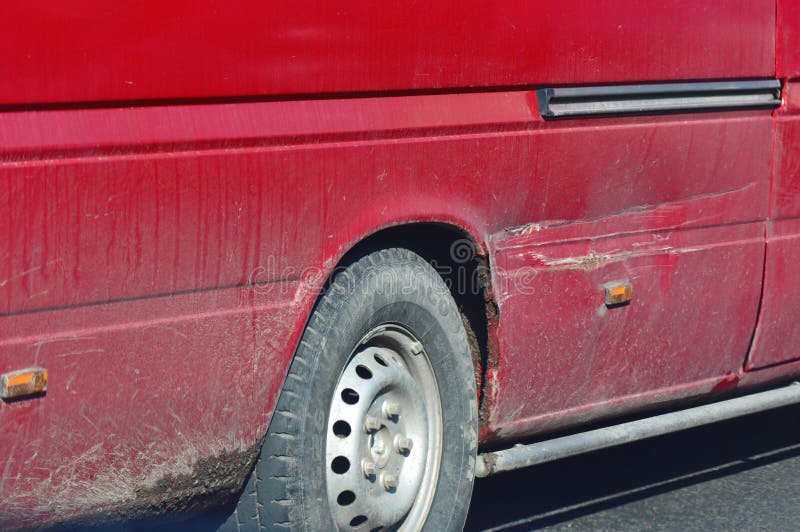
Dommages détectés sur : aile arrière droite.
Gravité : mineur